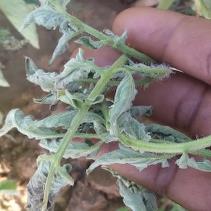
Crop: Tomato
Condition: bacterial-floundering-d